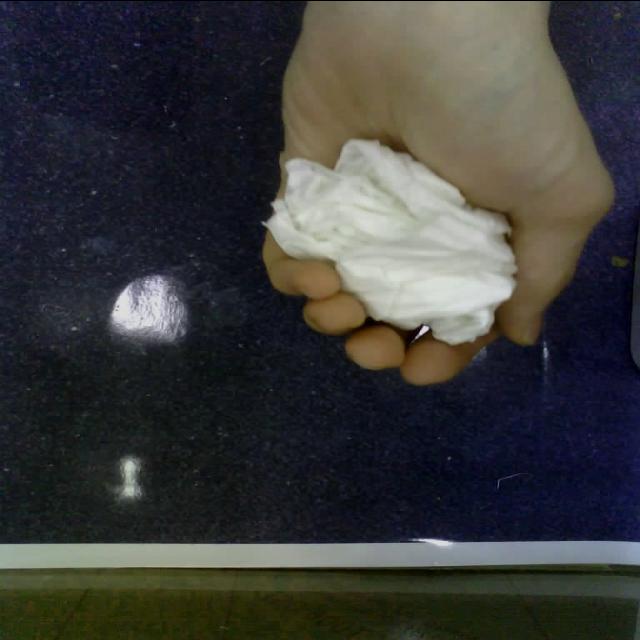
Label: tissues